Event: Nepal Earthquake
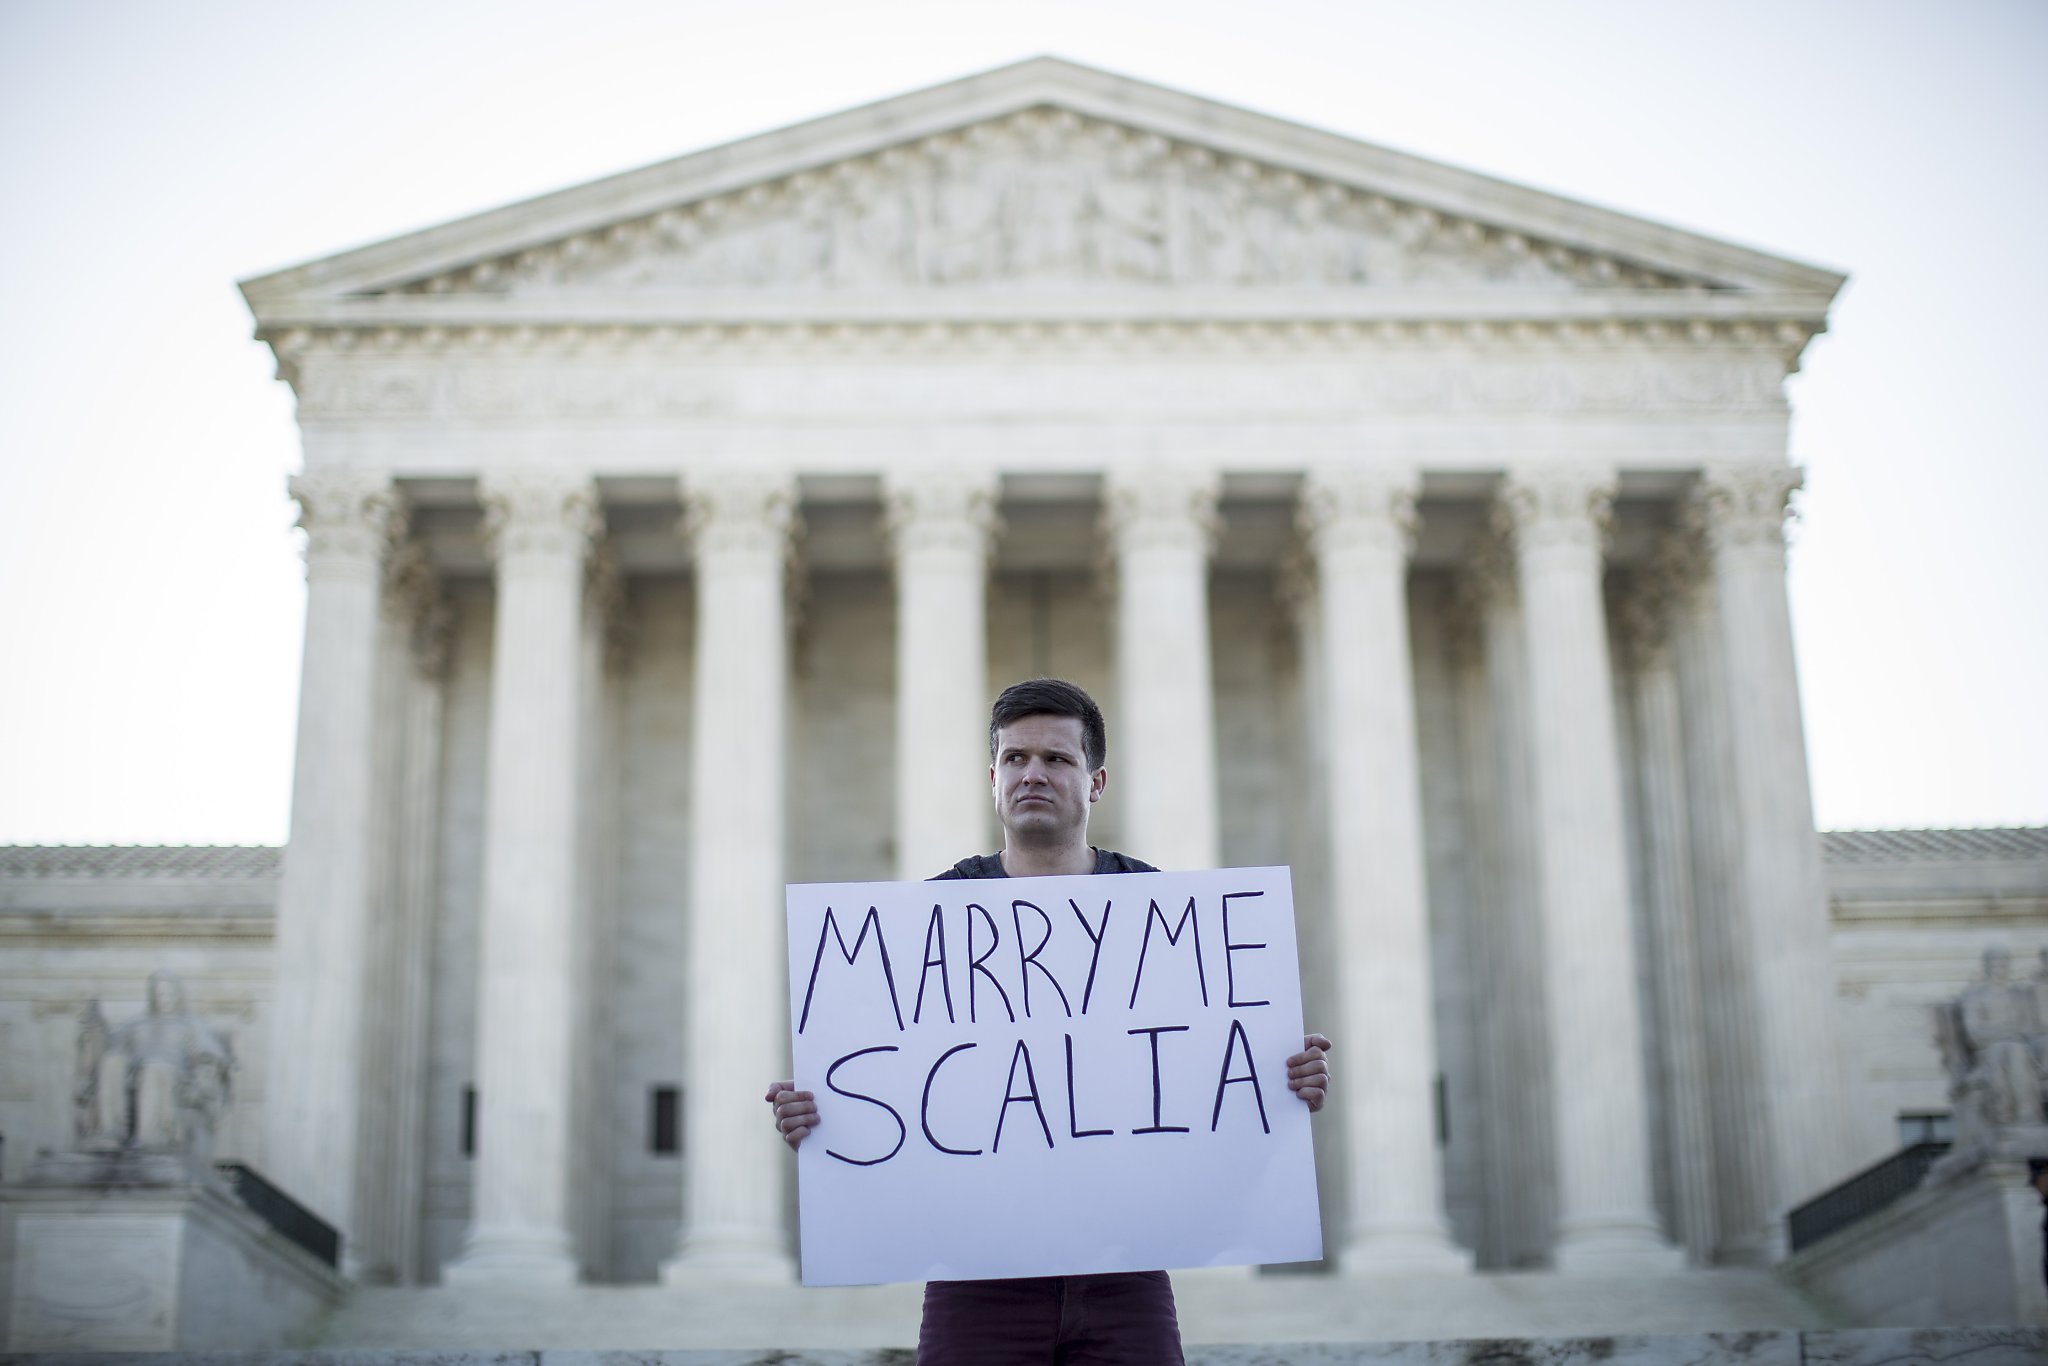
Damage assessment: no_damage